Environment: real
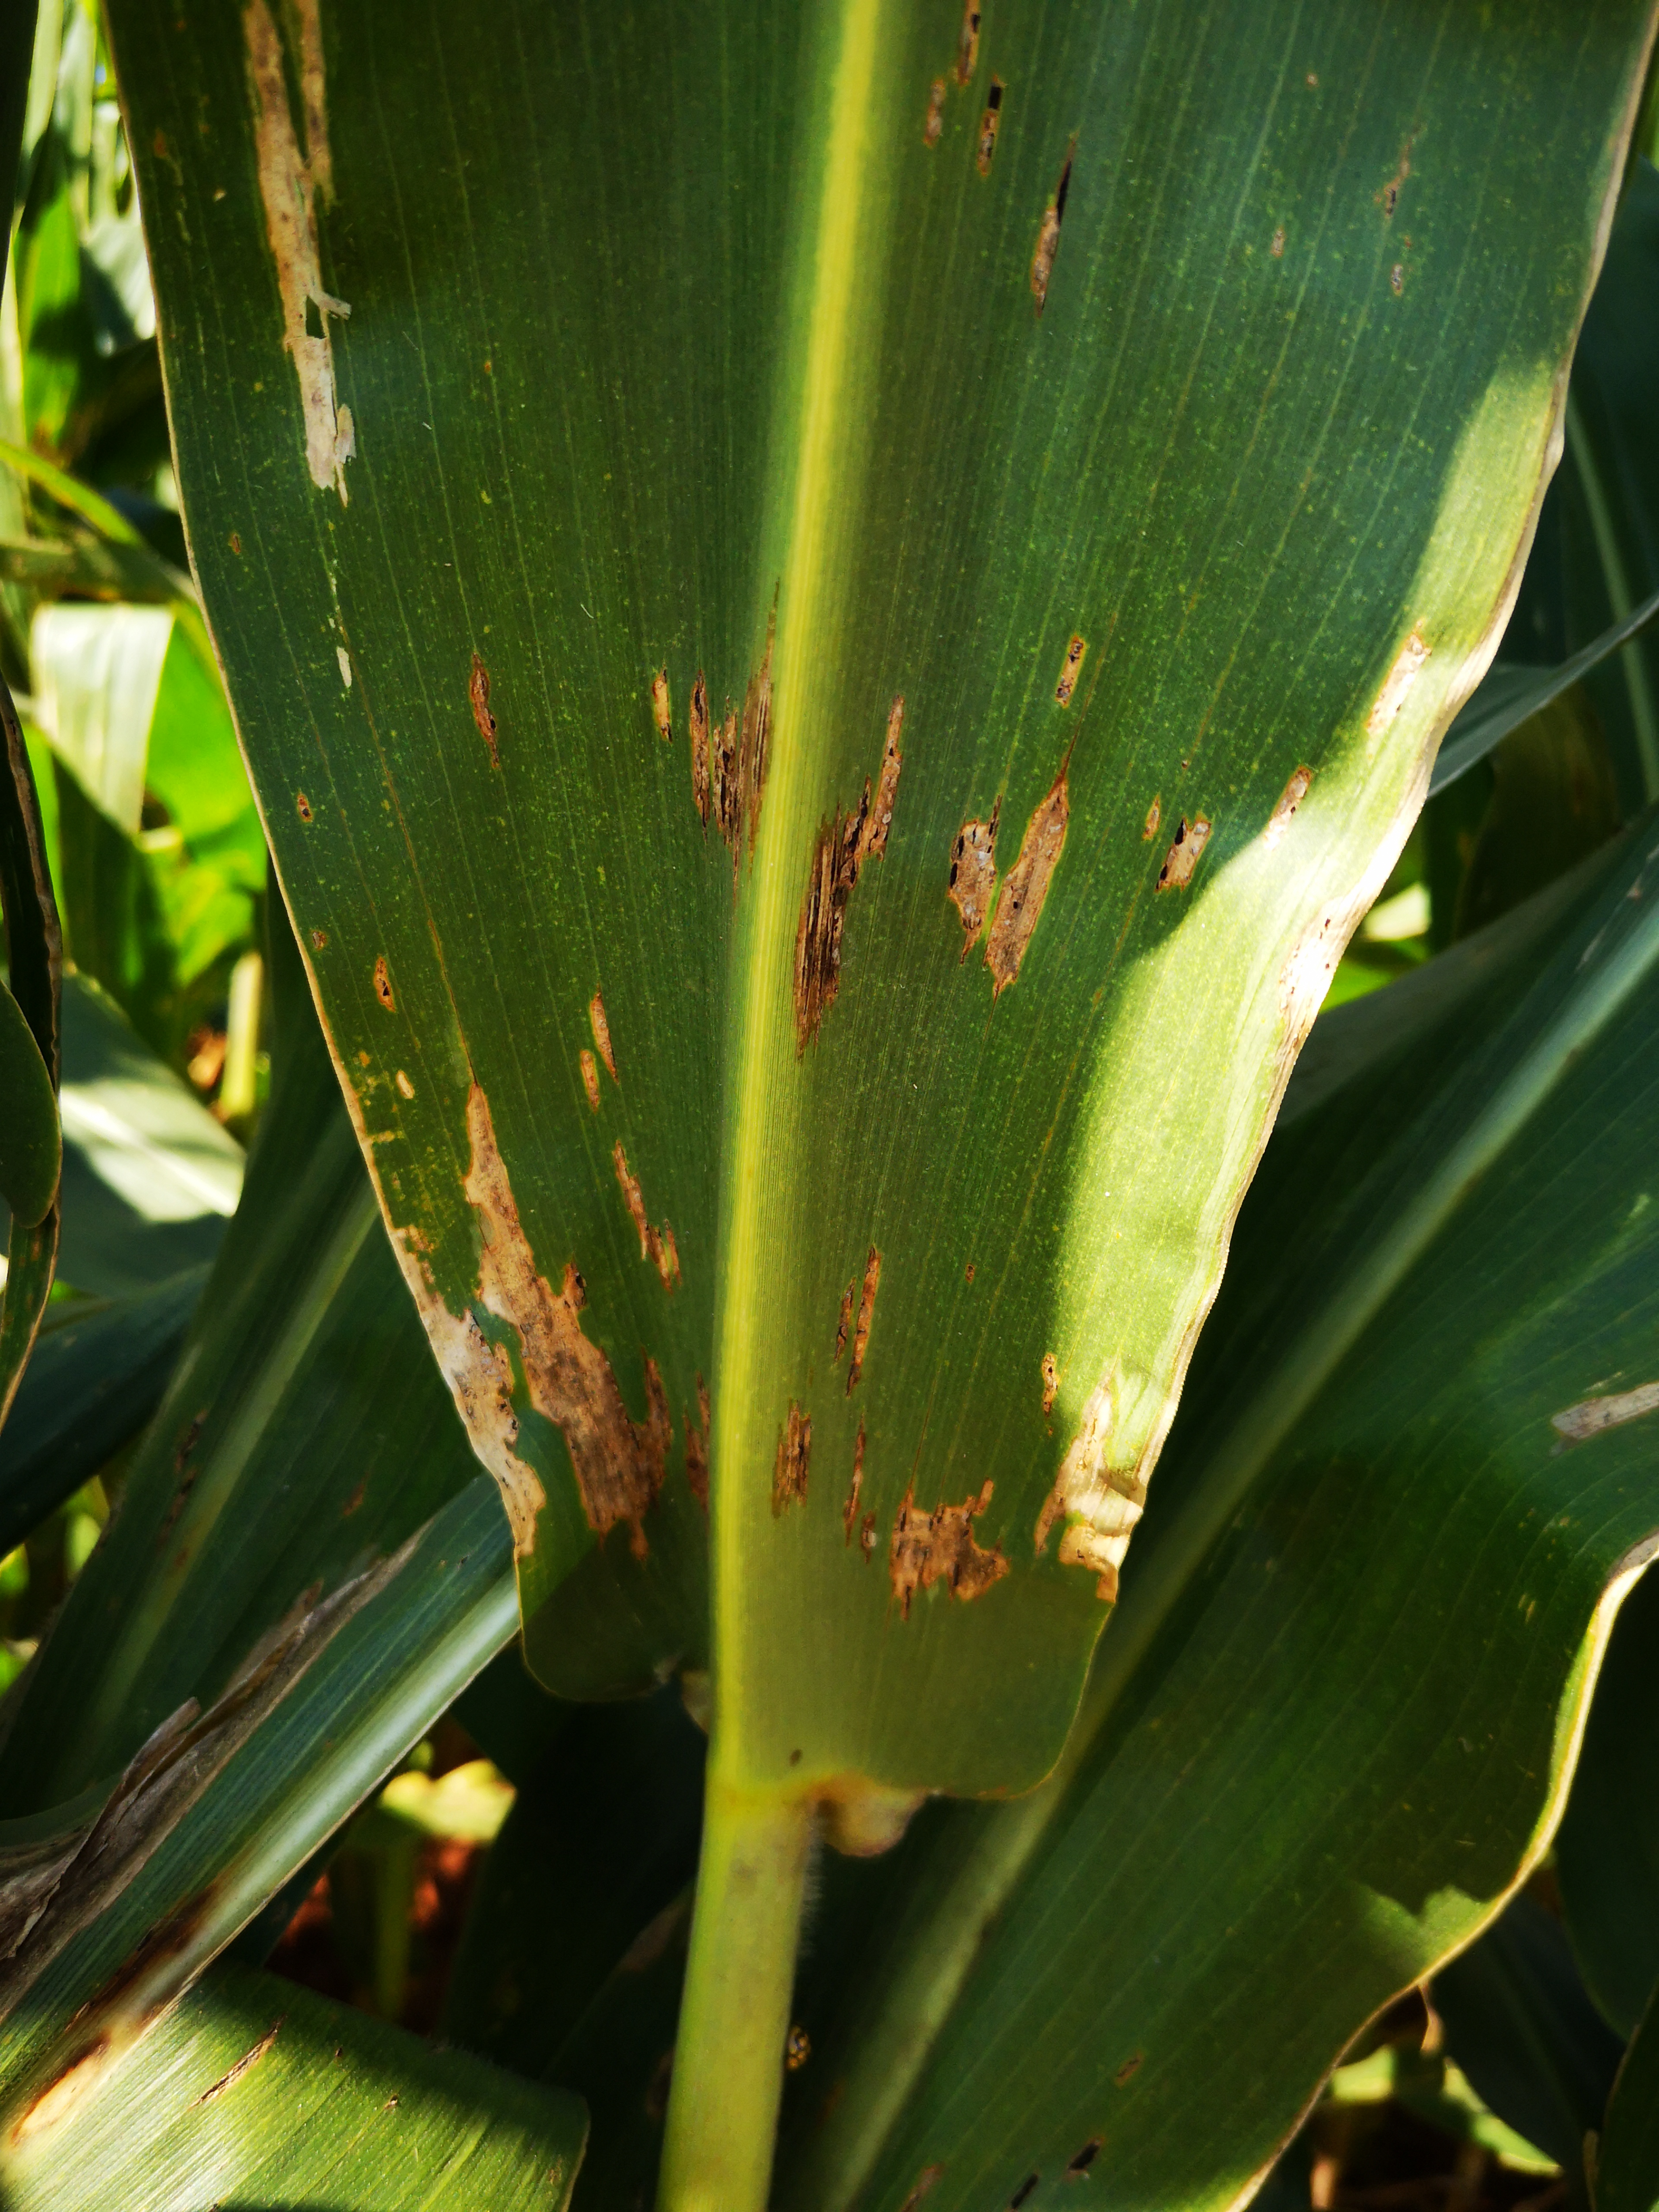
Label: common_rust